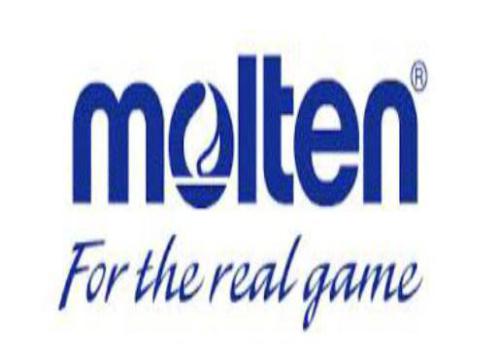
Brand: molten
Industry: Sports